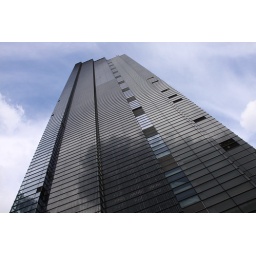
The shiny surface of the outside of the nearly-complete Heron Tower in the City of London, viewed from ground level.